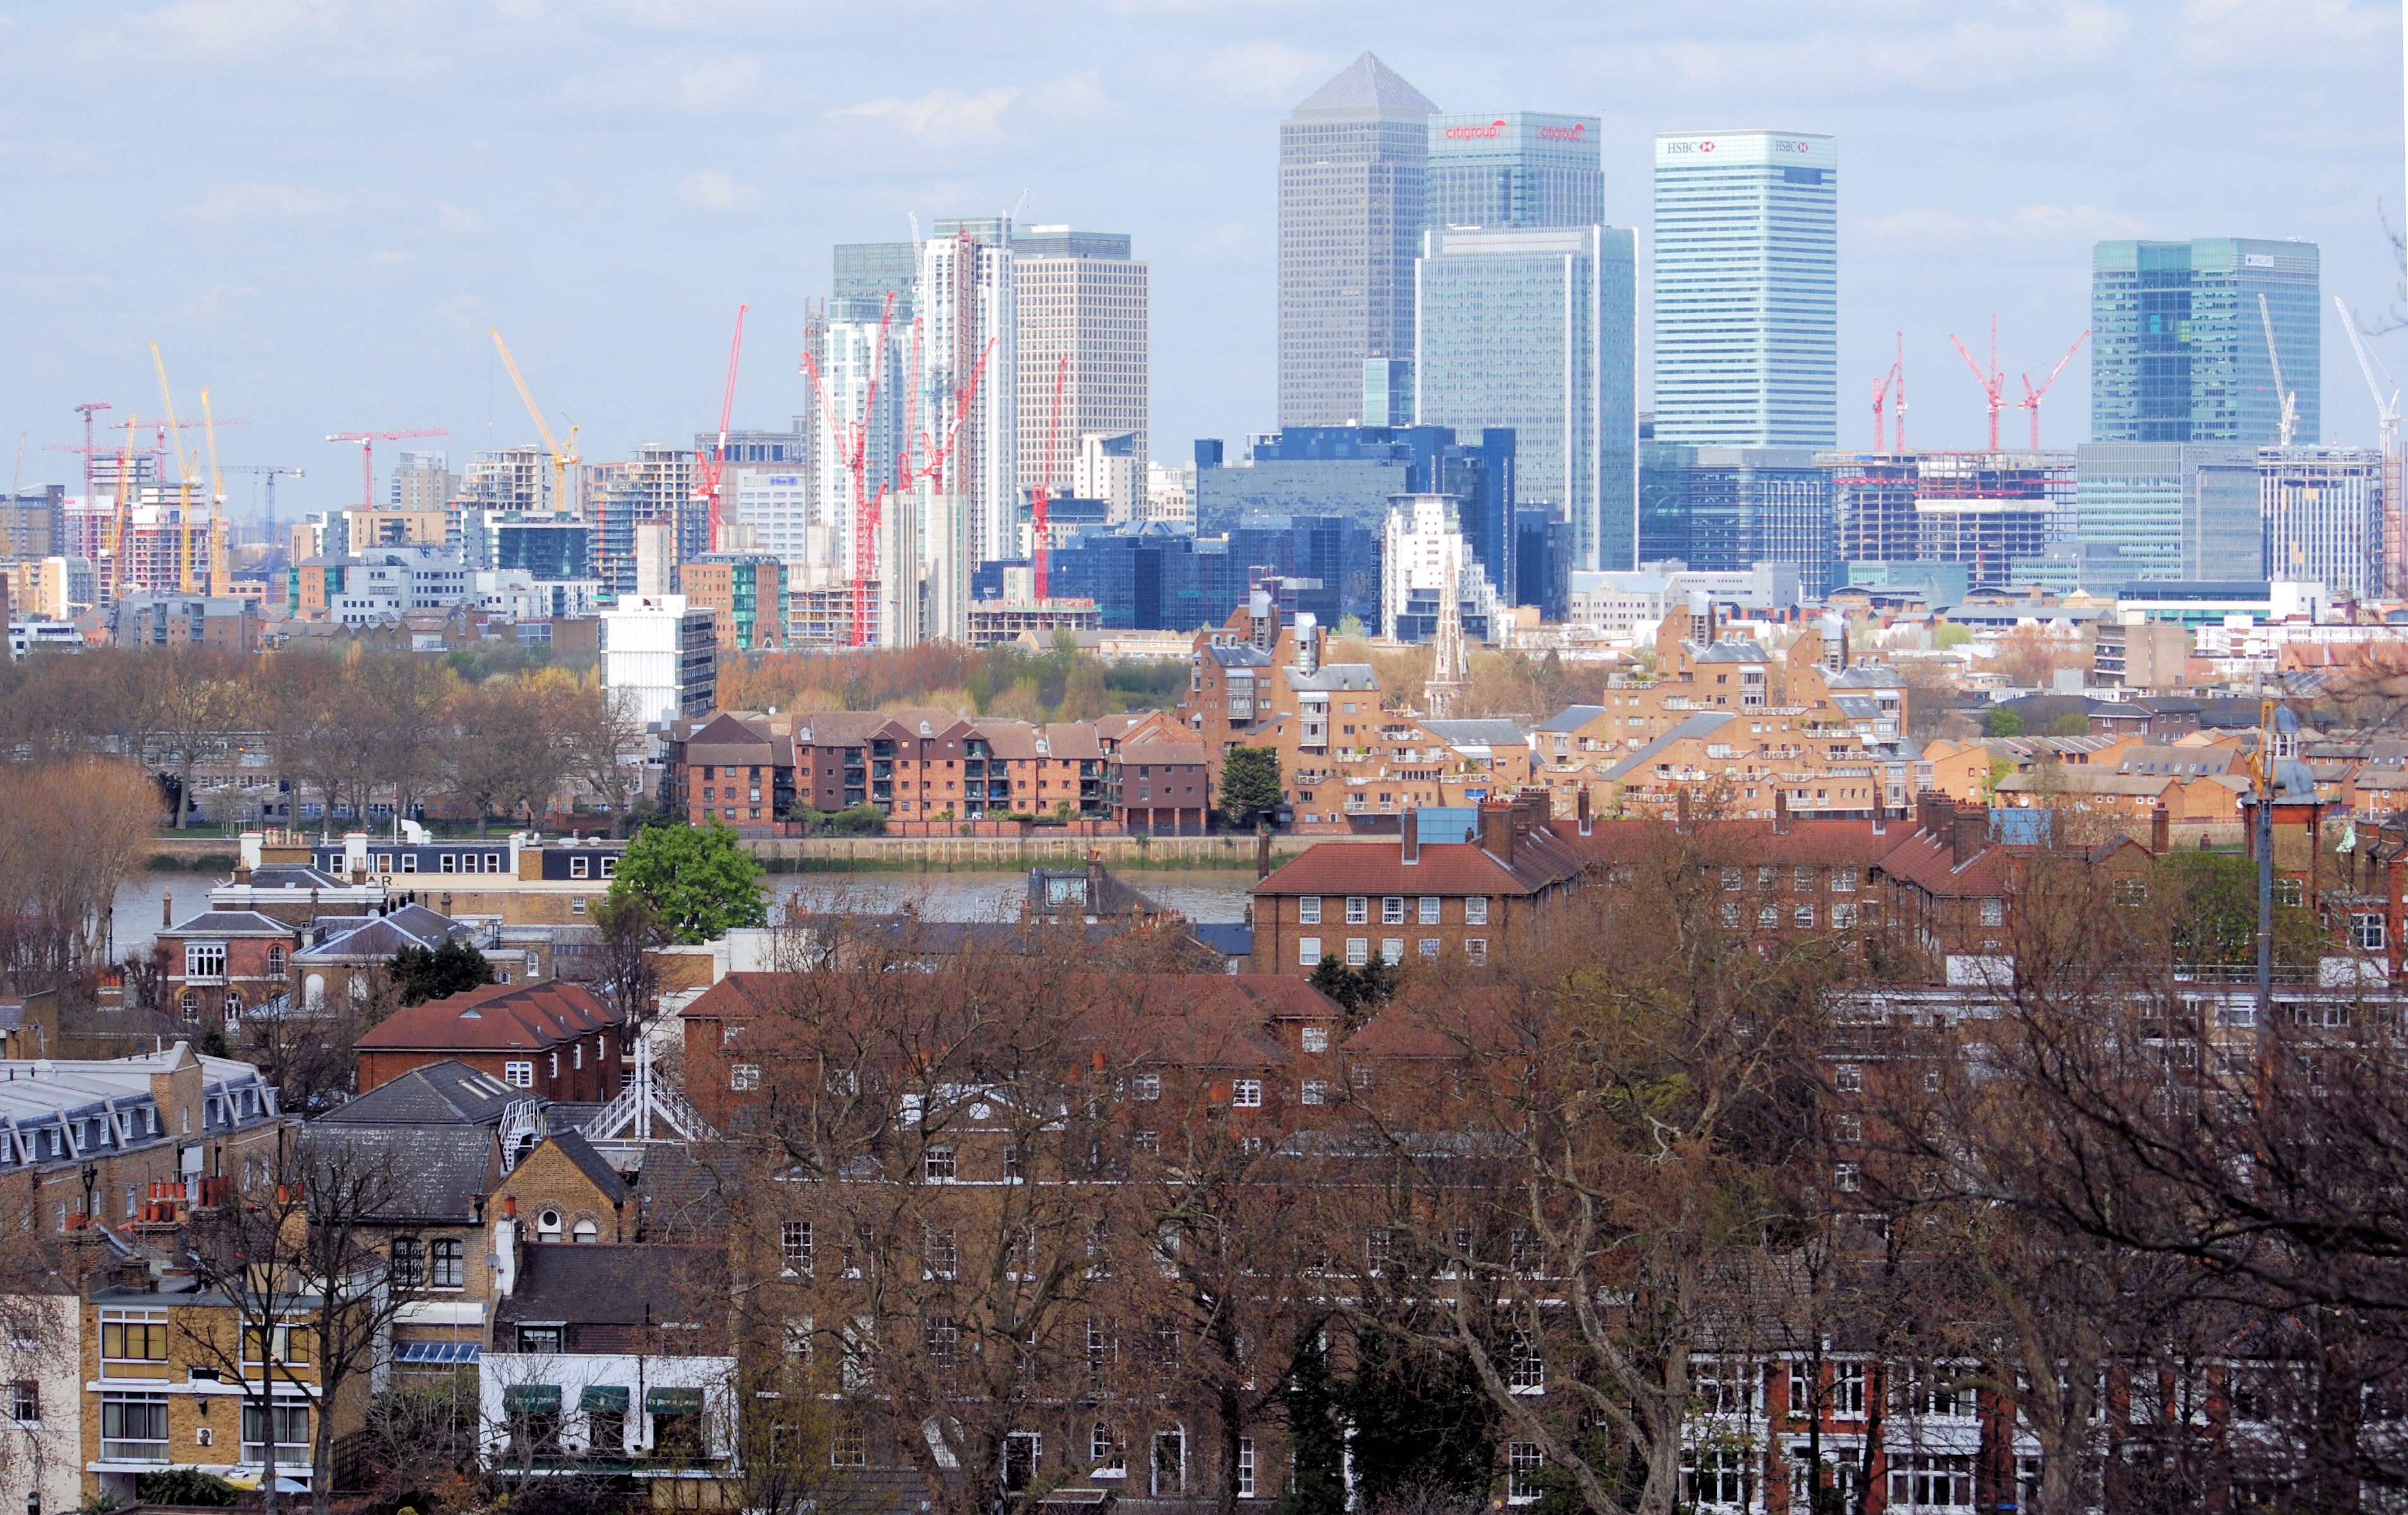
architecture, skyline, town, city, skyscraper, cityscape, panorama, downtown, suburb, tower block, england, london, greenwich, metropolis, neighbourhood, great britain, financial district, aerial photography, urban area, residential area, geographical feature, human settlement, metropolitan area